Rear admiral (India)

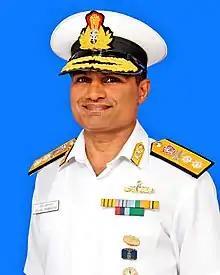
Vice Admiral Krishna Swaminathan as a rear admiral.

Admiral Ram Dass Katari was the first Indian to be promoted to the rank of Rear admiral. In 1954, while serving as the Deputy Commander-in-Chief, in the absence of Rear Admiral Mark Pizey, he officiated as the Commander-in-Chief in the rank of rear admiral. On 12 March 1956, Katari was promoted to the acting rank of Rear Admiral. On 2 October 1956, he was confirmed as a substantive rear admiral and became the first Indian officer to be appointed the Flag Officer (Flotillas) Indian Fleet.